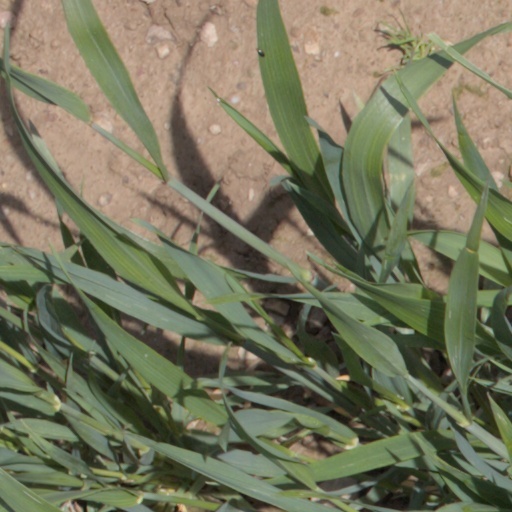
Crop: wheat